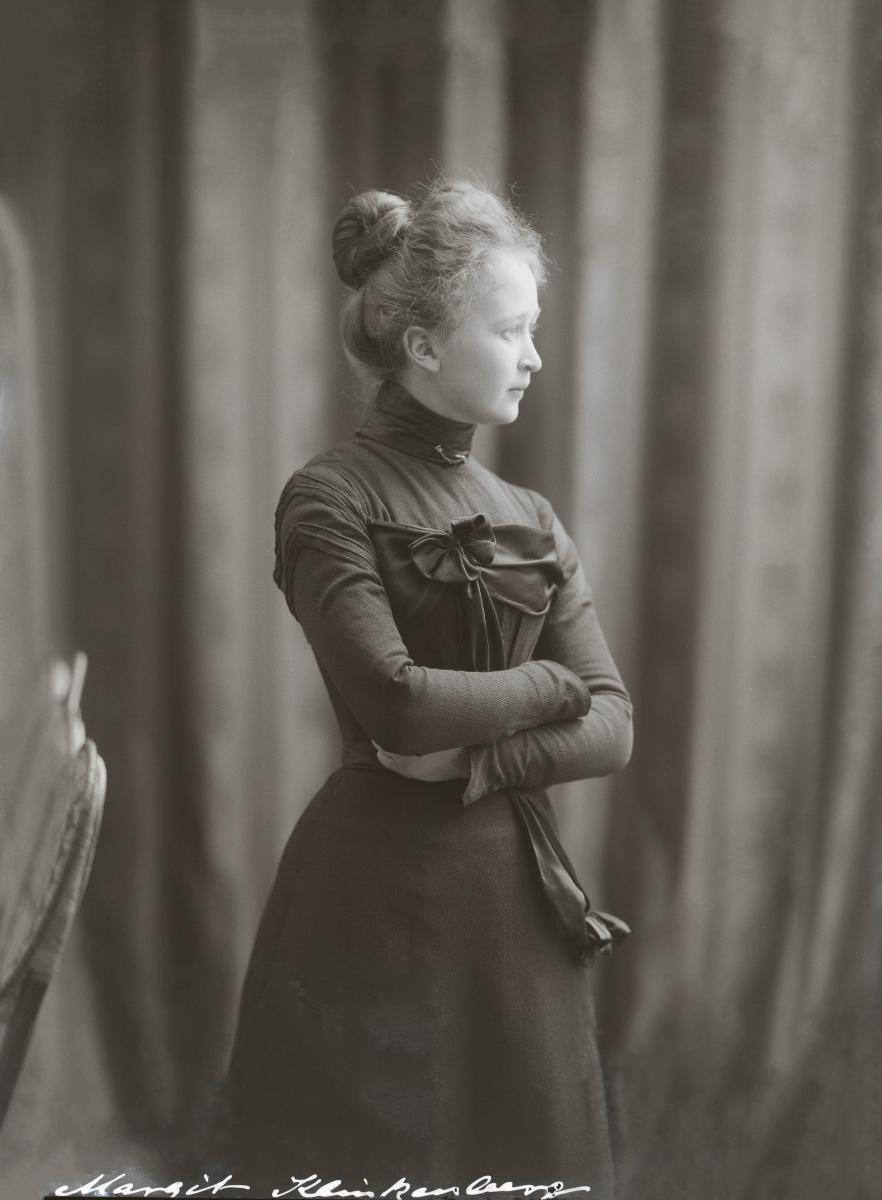
Naisen valokuvamuotokuva.
sisällön kuvaus: Nainen poseeraa kädet puuskassa, korkeakauluksisessa tummassa puvussa, jossa miehustassa on ruusuke-koriste. mustavalkoinen
Kuvaaja: Nyblin, Daniel, valokuvaaja
Ajankohta: kuvausaika 1900-luvun alku
Aiheet: puvut, naisten puvut, pukuhistoria, kampaukset, muoti